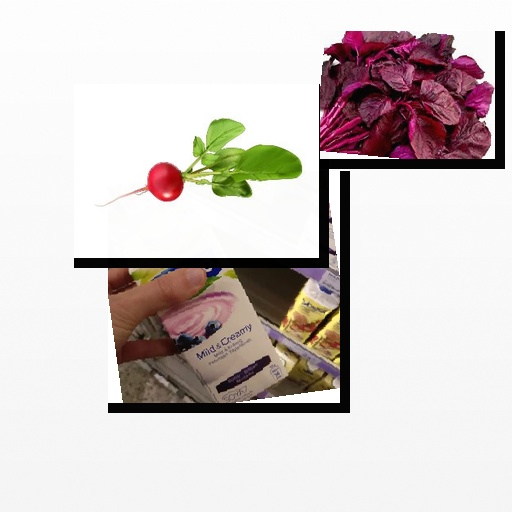
Food items: soyghurt, radish, amaranth